Fort of the Espírito Santo

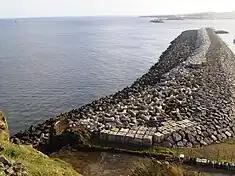
A panoramic view of the remaining portion of the fort's wall

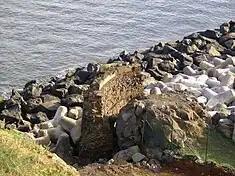
A detail of the wall; little remains of the main structure, although detail of mortar and stone are visible

A bastion-type defensive position, the fort had polygonal shape and was implanted into the cliff of Facho, adapting into the relief on which it was built. A structure of mortar and natural basalt stone, the fort covered an area of .